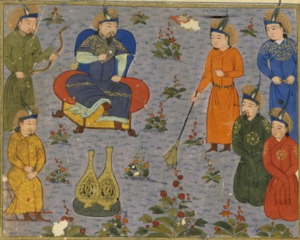
Mengeser Noyan interrogeant les conjurés